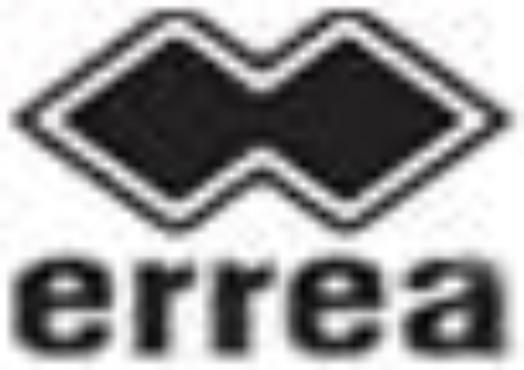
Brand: Errea
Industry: Clothes